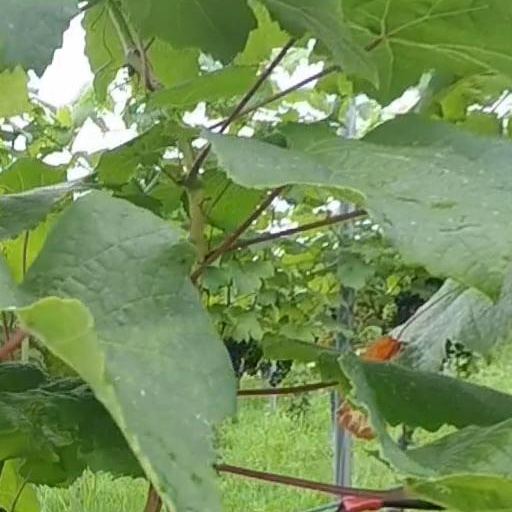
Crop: grape